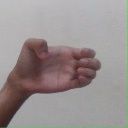
अक्षर: ख